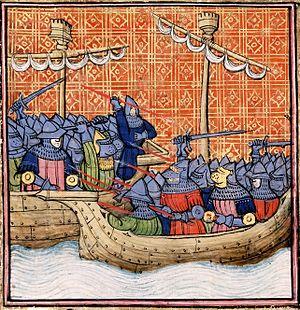
Détail d'une miniature représentant un combat naval devant La Rochelle, dans le dernier quart du XIVe siècle. Peut-être la bataille de la Rochelle, en 1372.
L'histoire de la marine française de l'Antiquité à la Renaissance couvre la période allant du Vᵉ siècle av. J.-C. aux années 1600. Sous l'Antiquité, le territoire qui sera plus tard la France et que les Anciens appellent la Gaule voit se former sur ses côtes deux expériences de puissances navales : celle de Massalia, venue de Grèce vers 600 av. J.-C. et celle, plus endogène, des Vénètes sur la côte atlantique. Expériences d’autant plus intéressantes que la Gaule, dès cette époque, se définit surtout par sa richesse agricole et que le littoral, parcouru de courants et vents difficiles, manquant d’abris en eaux profondes, est loin d’être favorable à la navigation. Ces deux thalassocraties, néanmoins, sont réduites par Jules César au Iᵉʳ siècle av. J.-C., lorsque la Gaule est conquise et que la Méditerranée, pacifiée, devient un lac romain pour cinq cents ans.